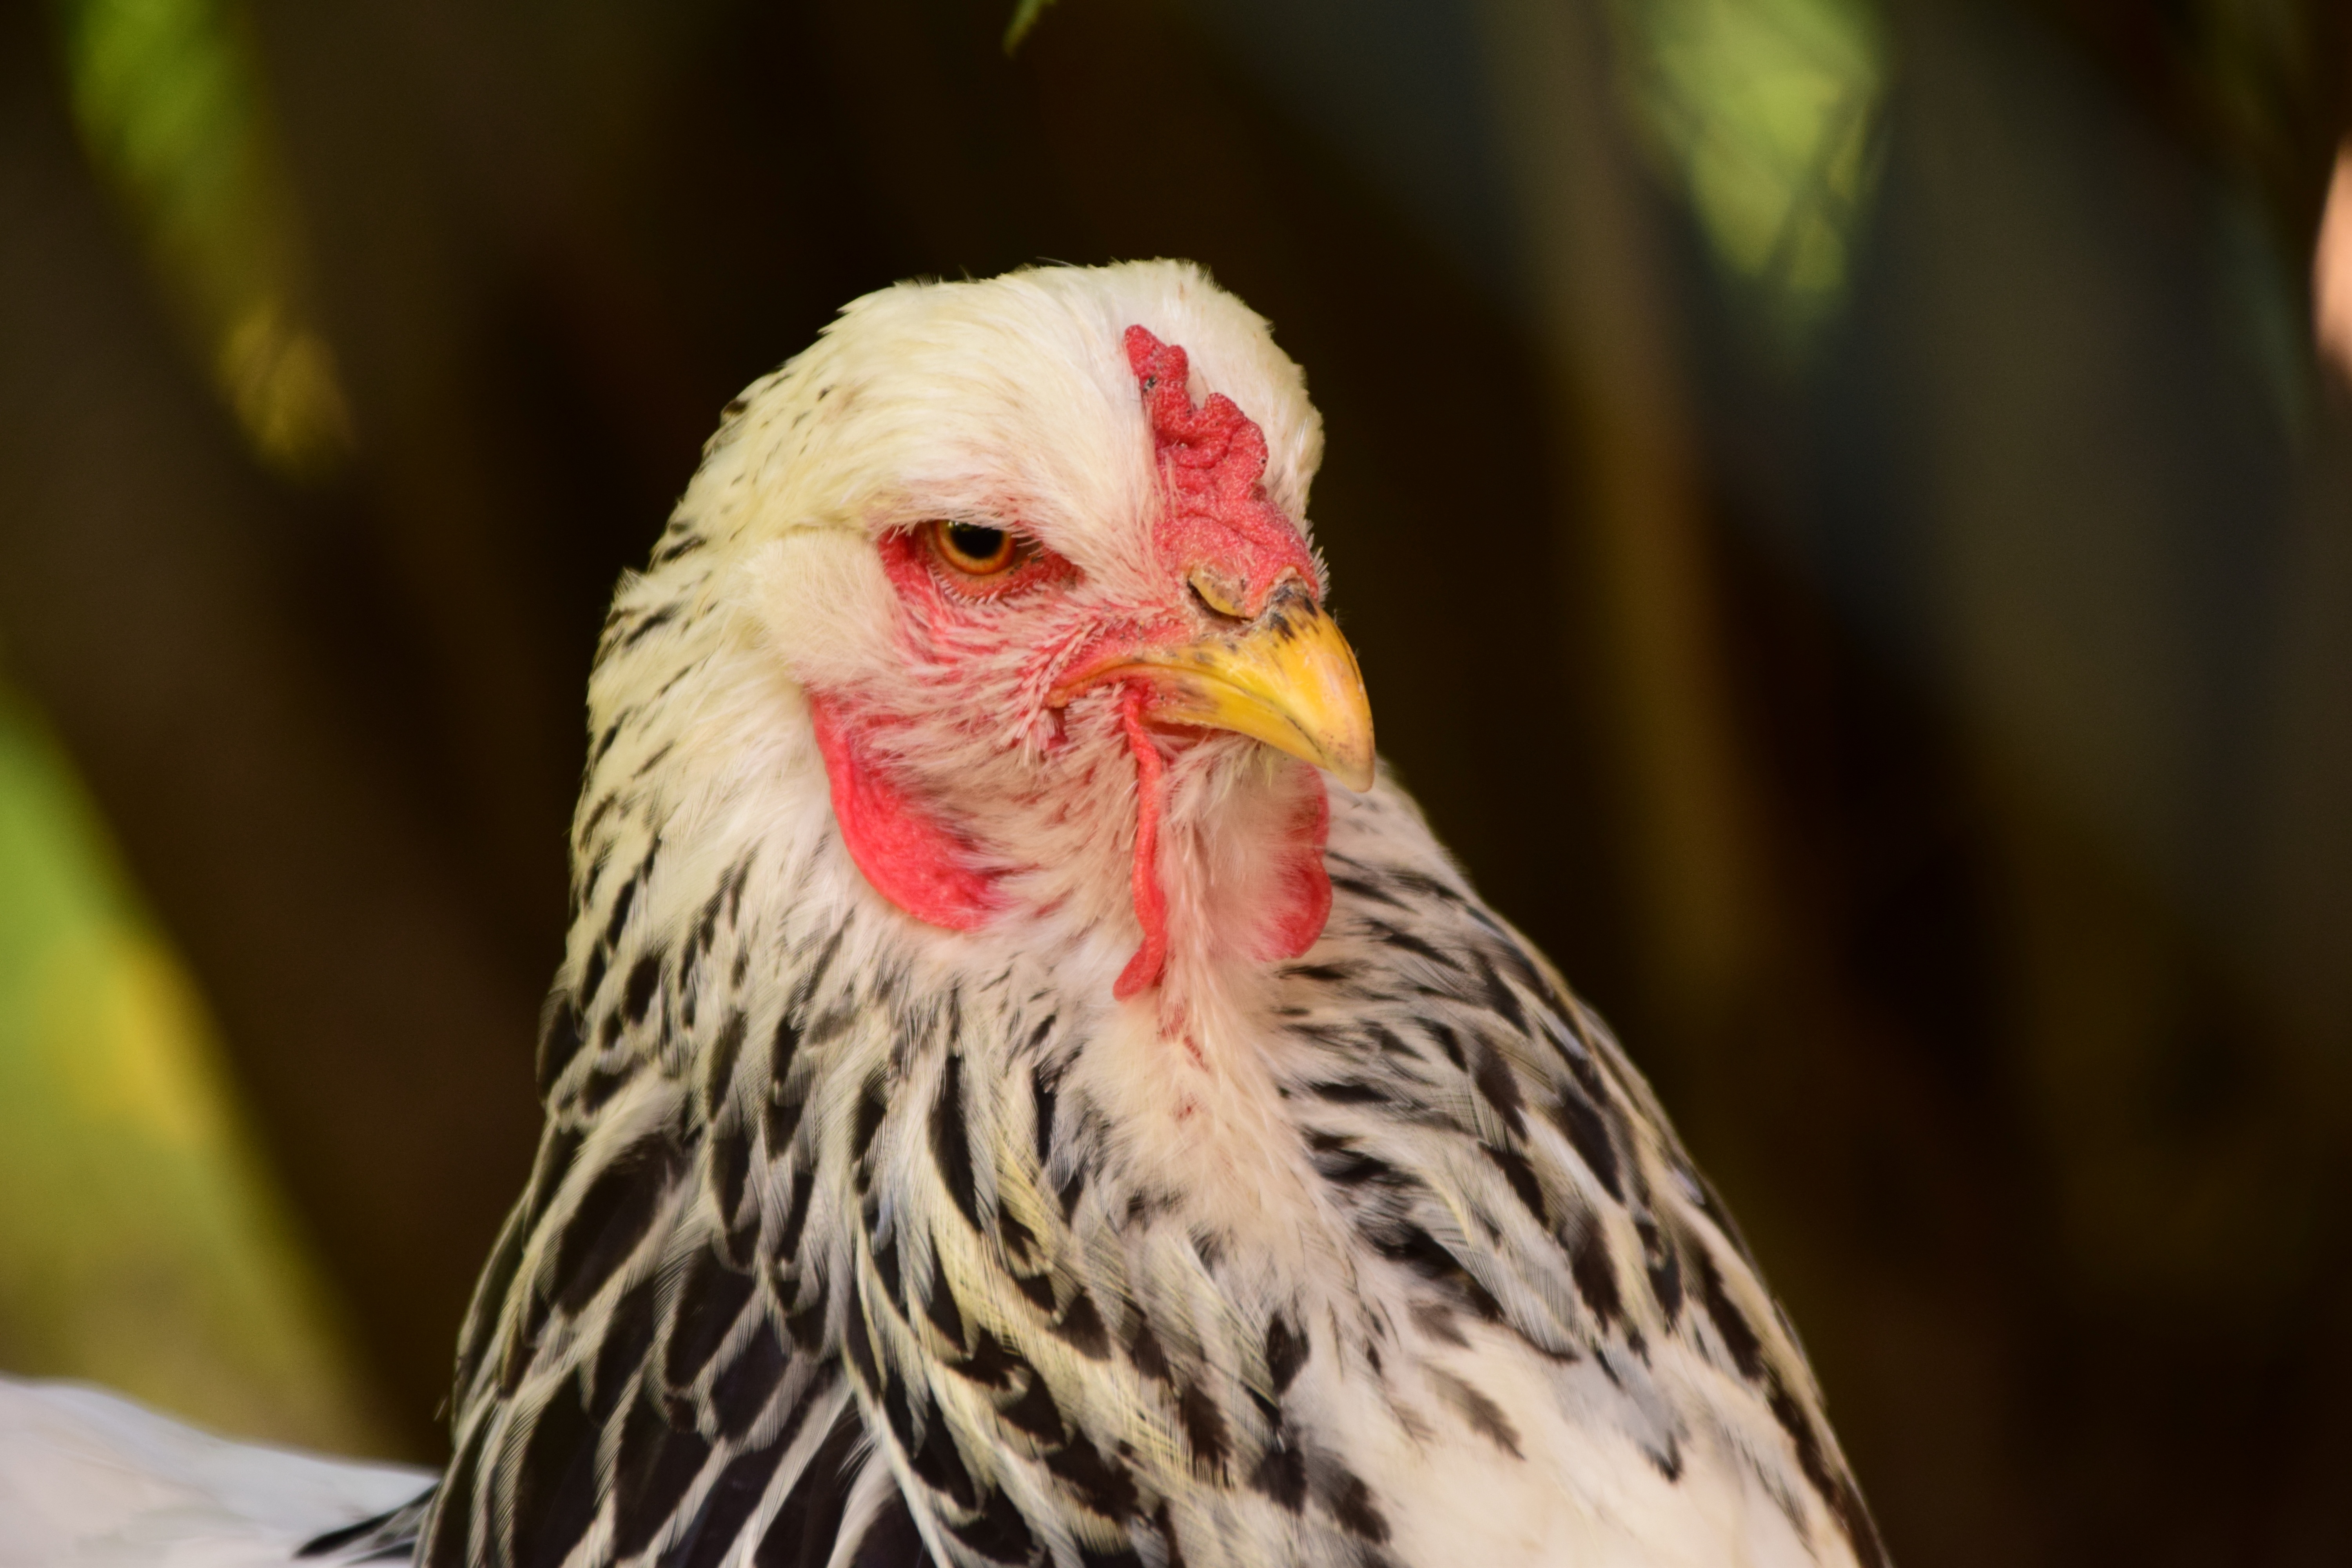
bird, wing, animal, red, beak, livestock, close, chicken, fauna, plumage, poultry, close up, galliformes, head, vertebrate, bill, finch, hahn, wildlife photography, cockscomb, phasianidae, interest, interested, gockel